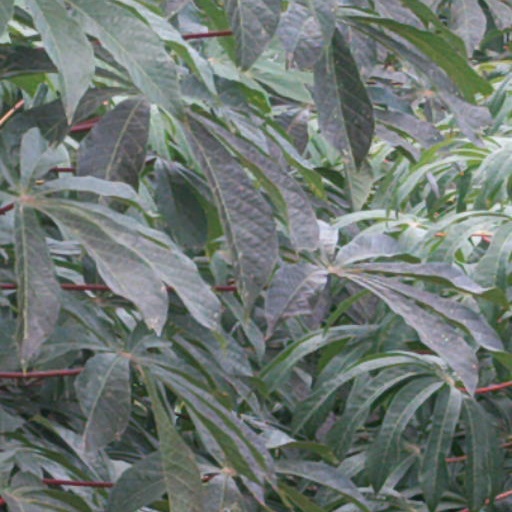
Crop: cassava